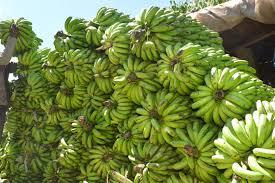
Hizi ni ndizi. Ndizi hizi zimesha vunwa kutoka shambani. Na ziko tayari kuuzwa ili mkulima apate faida.